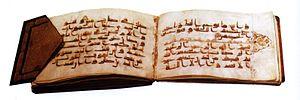
Abû Hasan `Alî bin Mûsâ al-Ridhâ ou Imâm `Alî ar-Ridhâ, connu en Iran sous le nom d'`Alî pesar Mûsâ Rezâ ou Emam Rezâ a été le huitième imam chiite duodécimain et une référence de premier plan au sein de l'école zaydite.